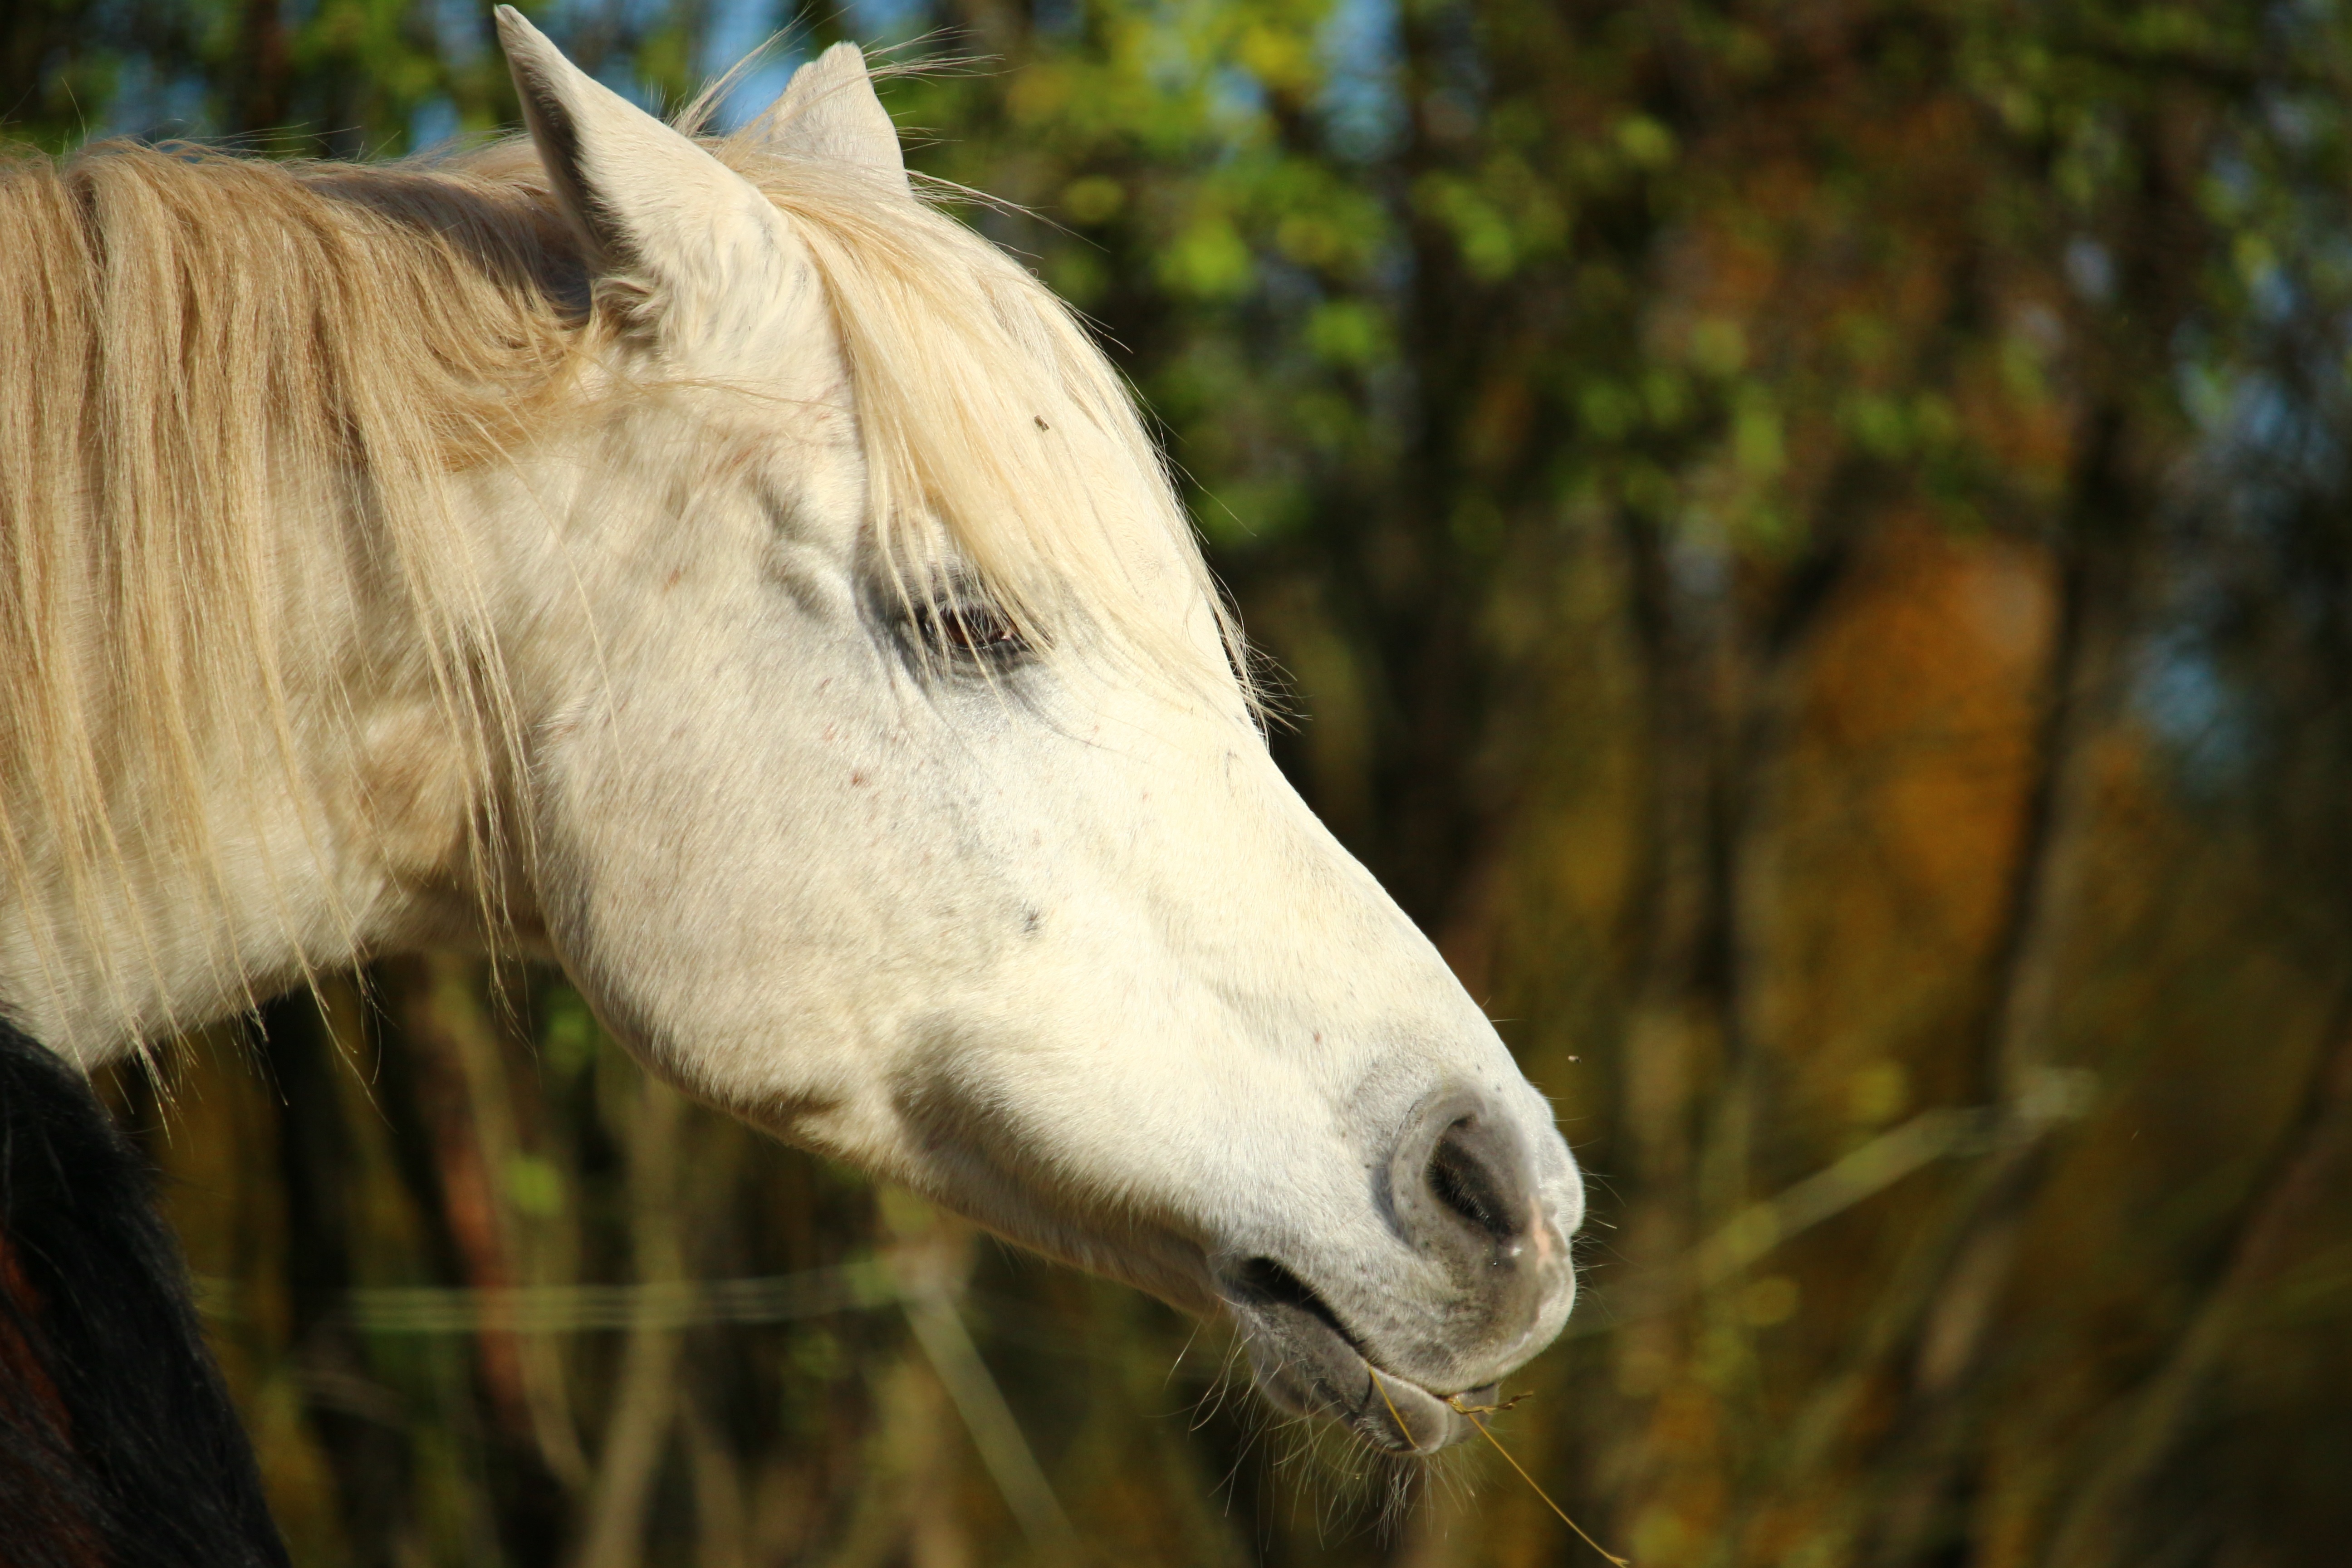
nature, grass, wildlife, pasture, horse, mammal, stallion, mane, fauna, close up, vertebrate, mare, coupling, mold, foal, horse head, thoroughbred arabian, horse like mammal, mustang horse